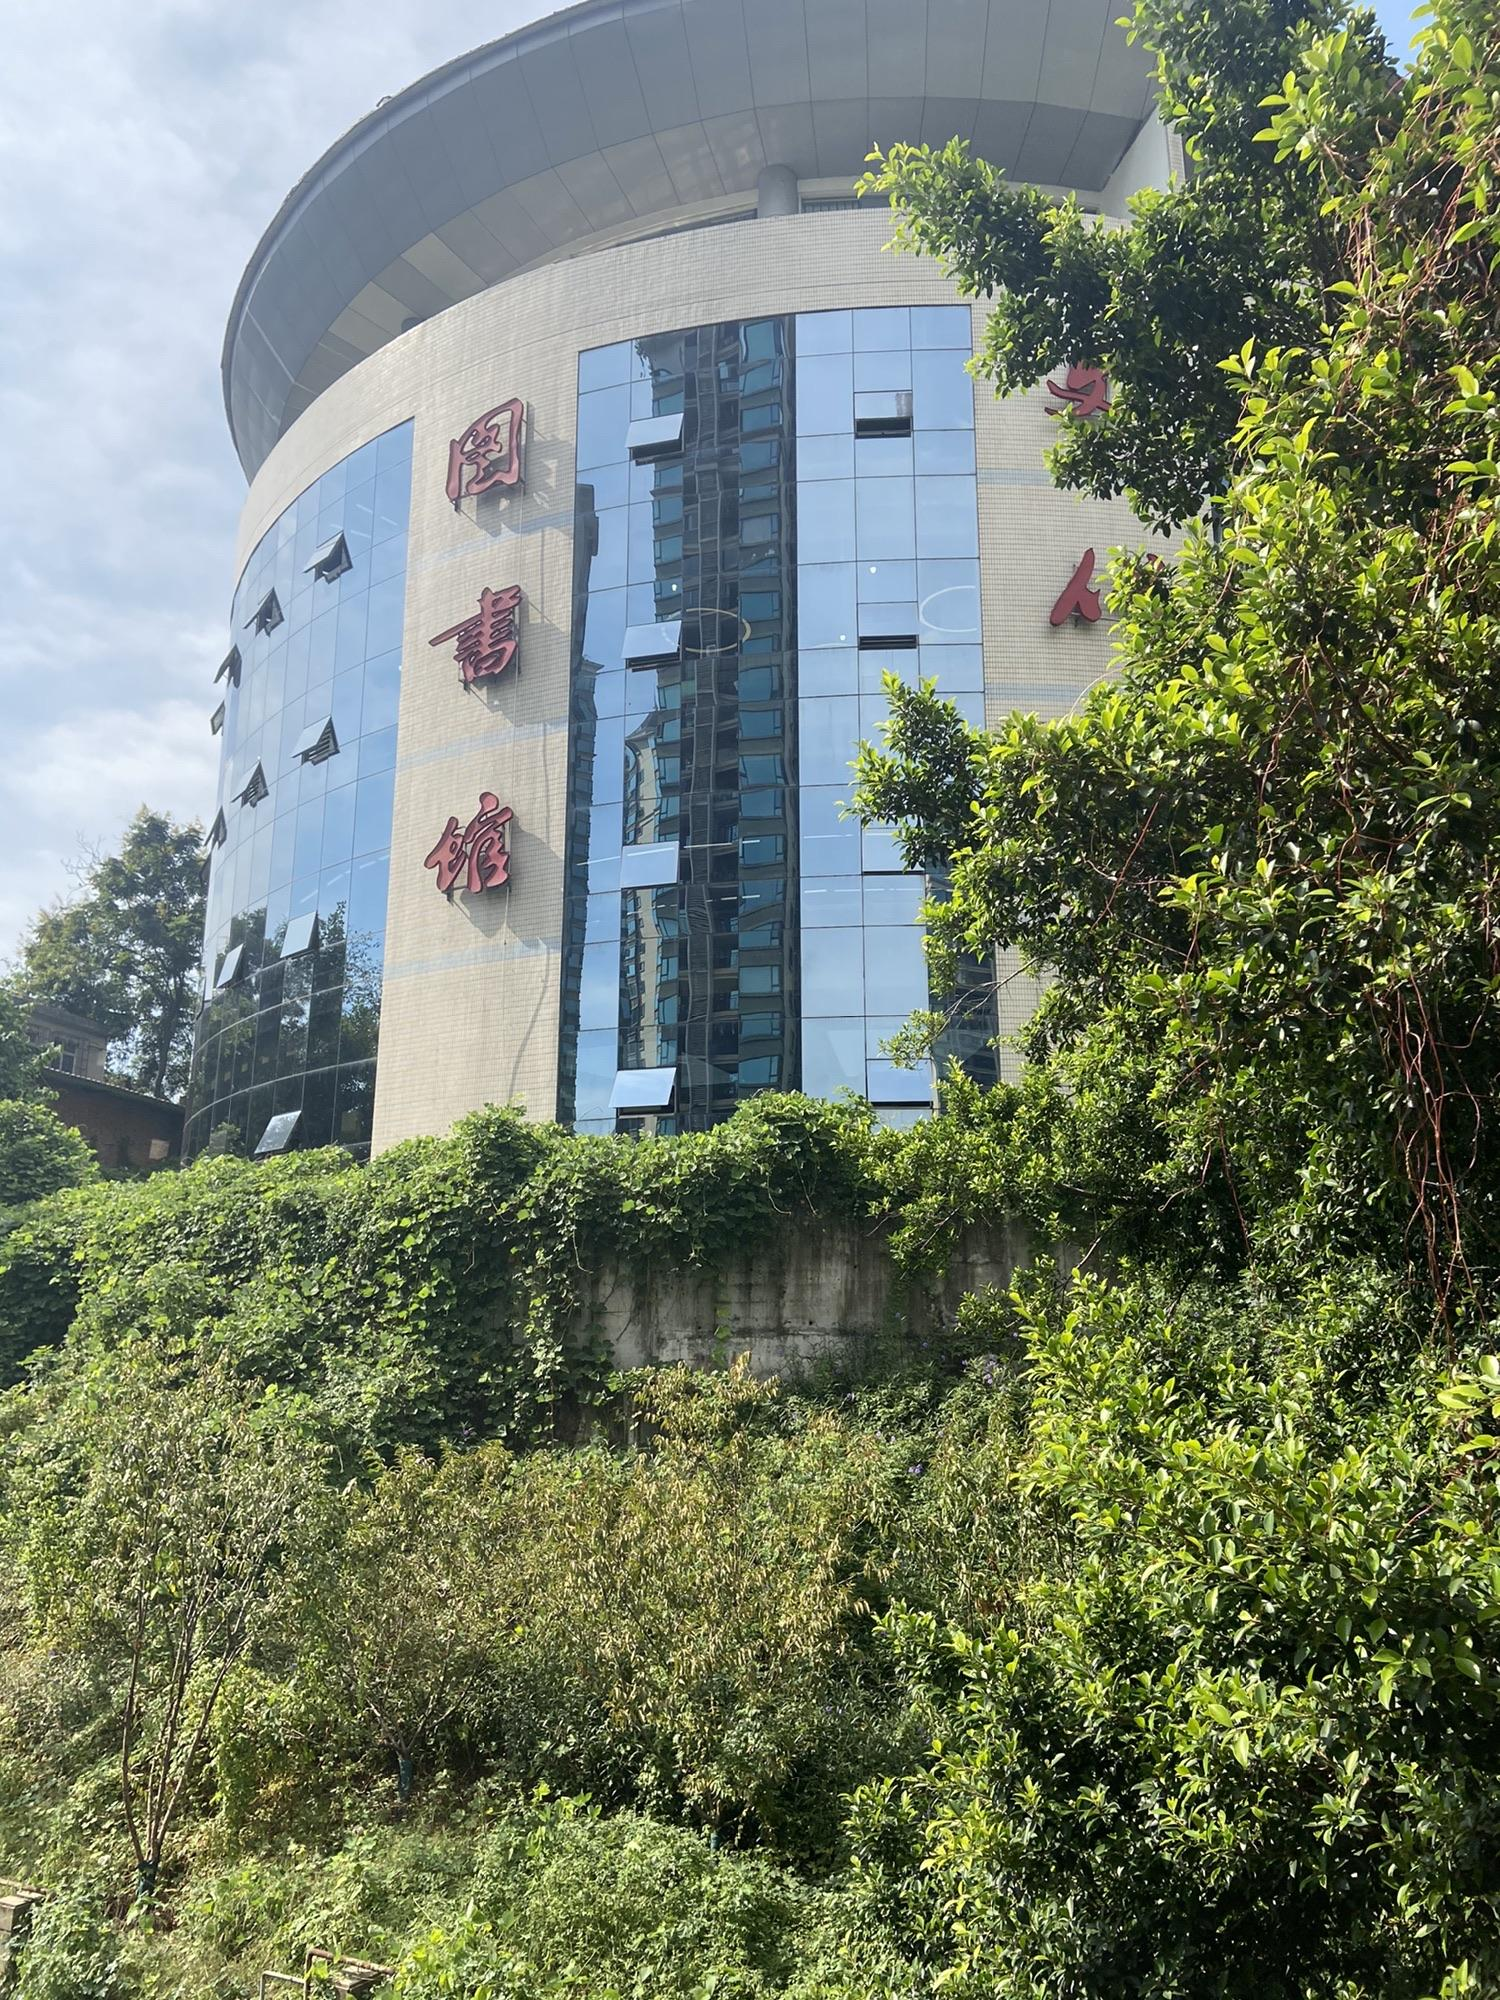
地标名称：重庆市九龙坡区图书馆
所在城市：重庆市·九龙坡区